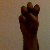
The image shows a hand gesture representing the letter 'E' in Indian Sign Language.